Harriet Stewart, Countess of Galloway

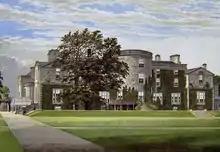
Galloway House, c.1800

She was the daughter of Henry Somerset, 6th Duke of Beaufort, and the former Lady Charlotte Sophia Leveson-Gower.